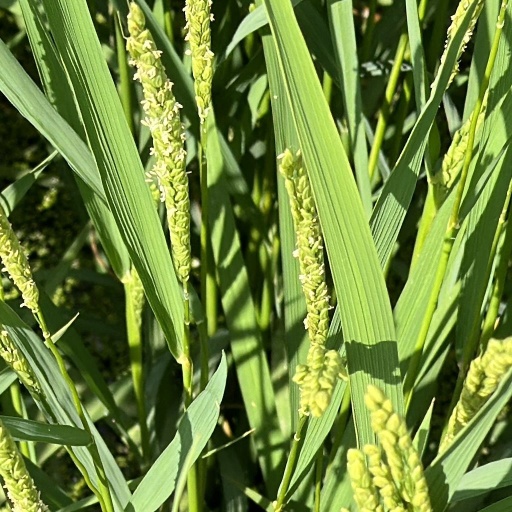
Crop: rice